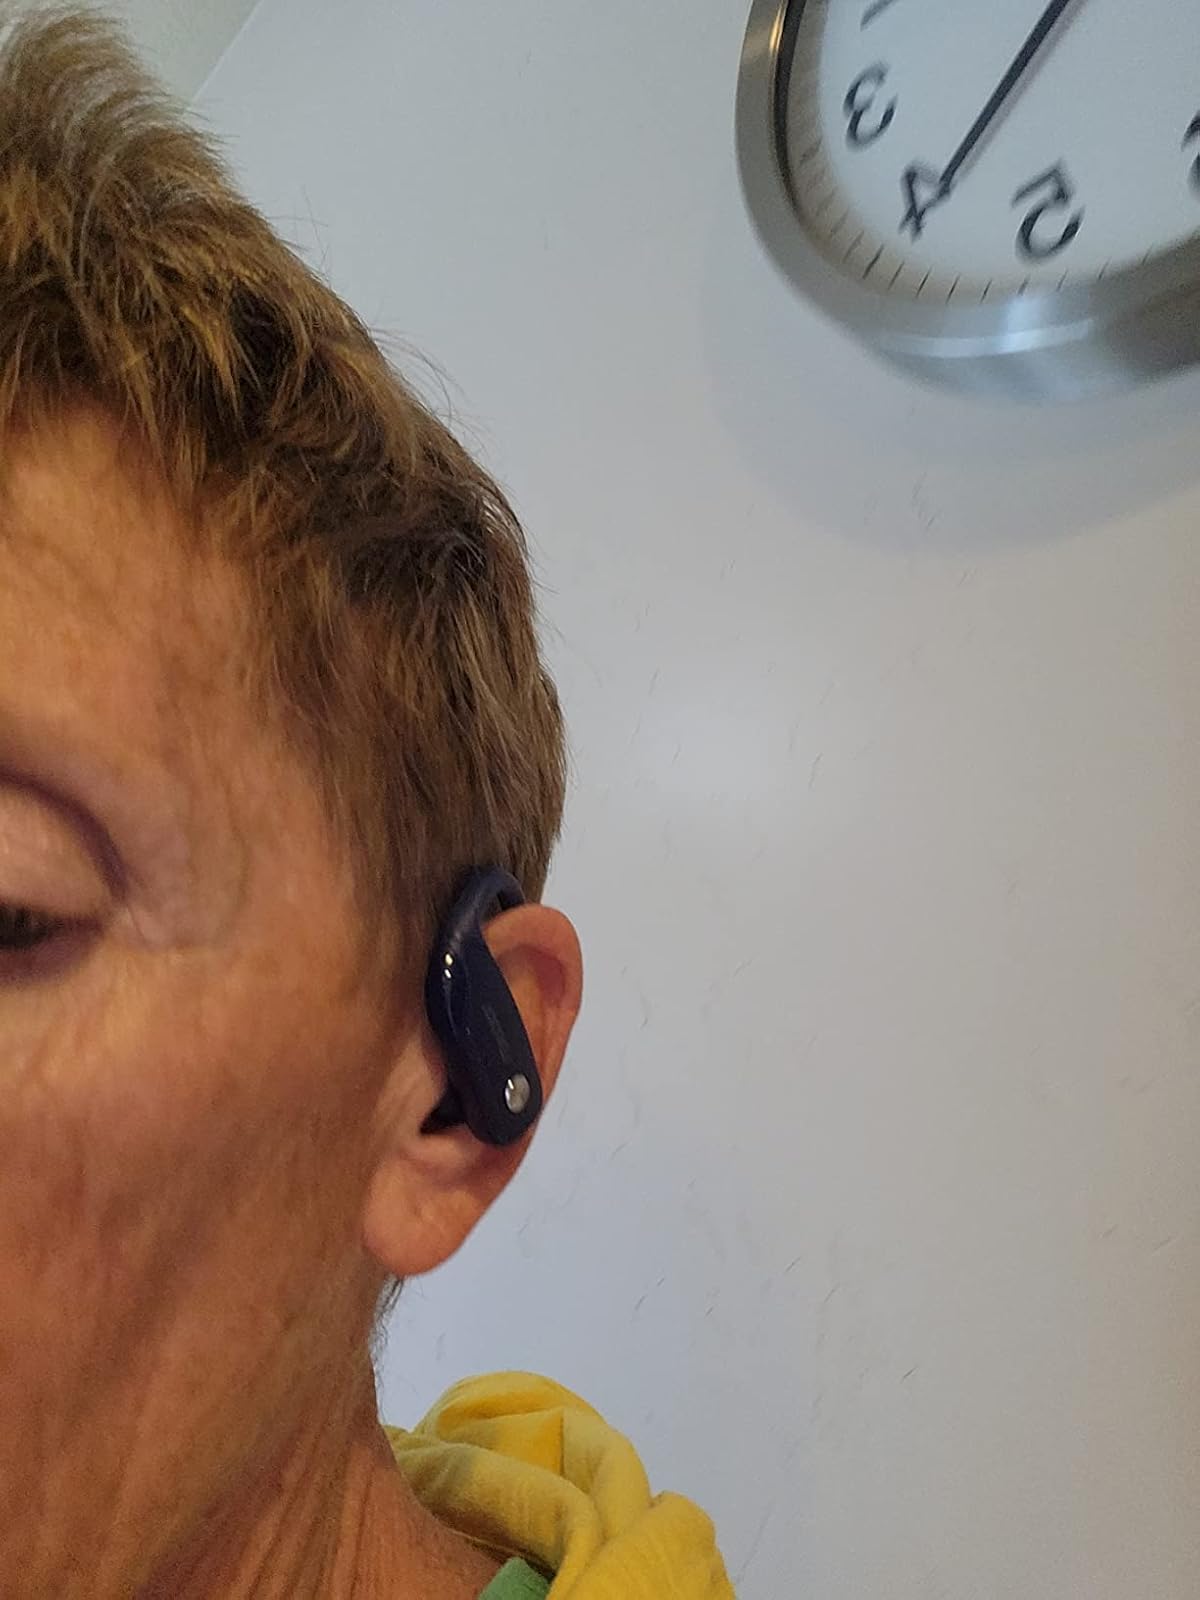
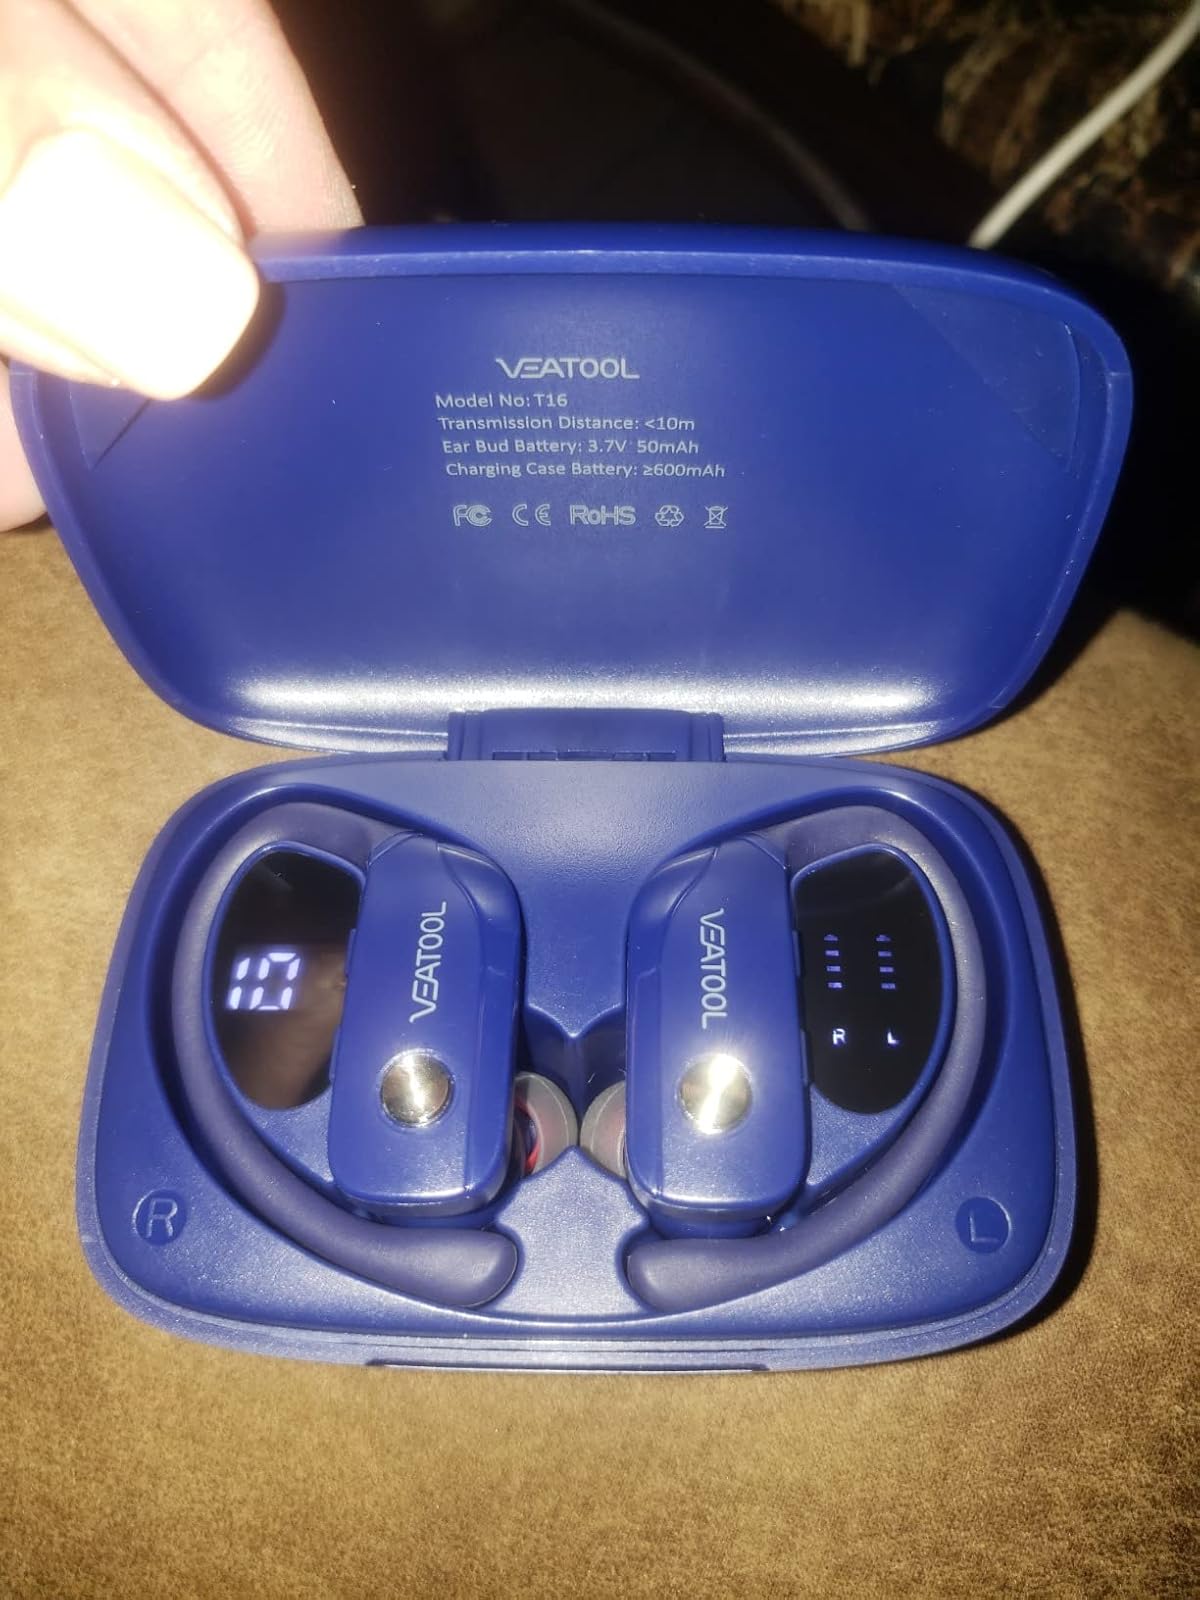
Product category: earbuds
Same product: yes